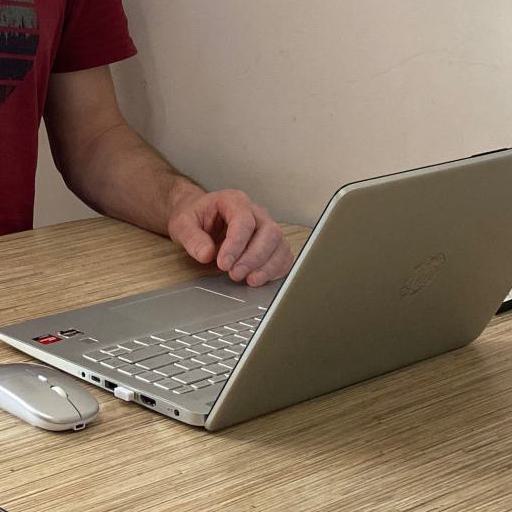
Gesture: no_gesture